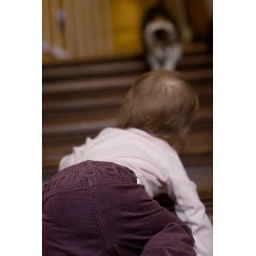
Nora abandoned the baskets in favor of chasing the kitty up the stairs